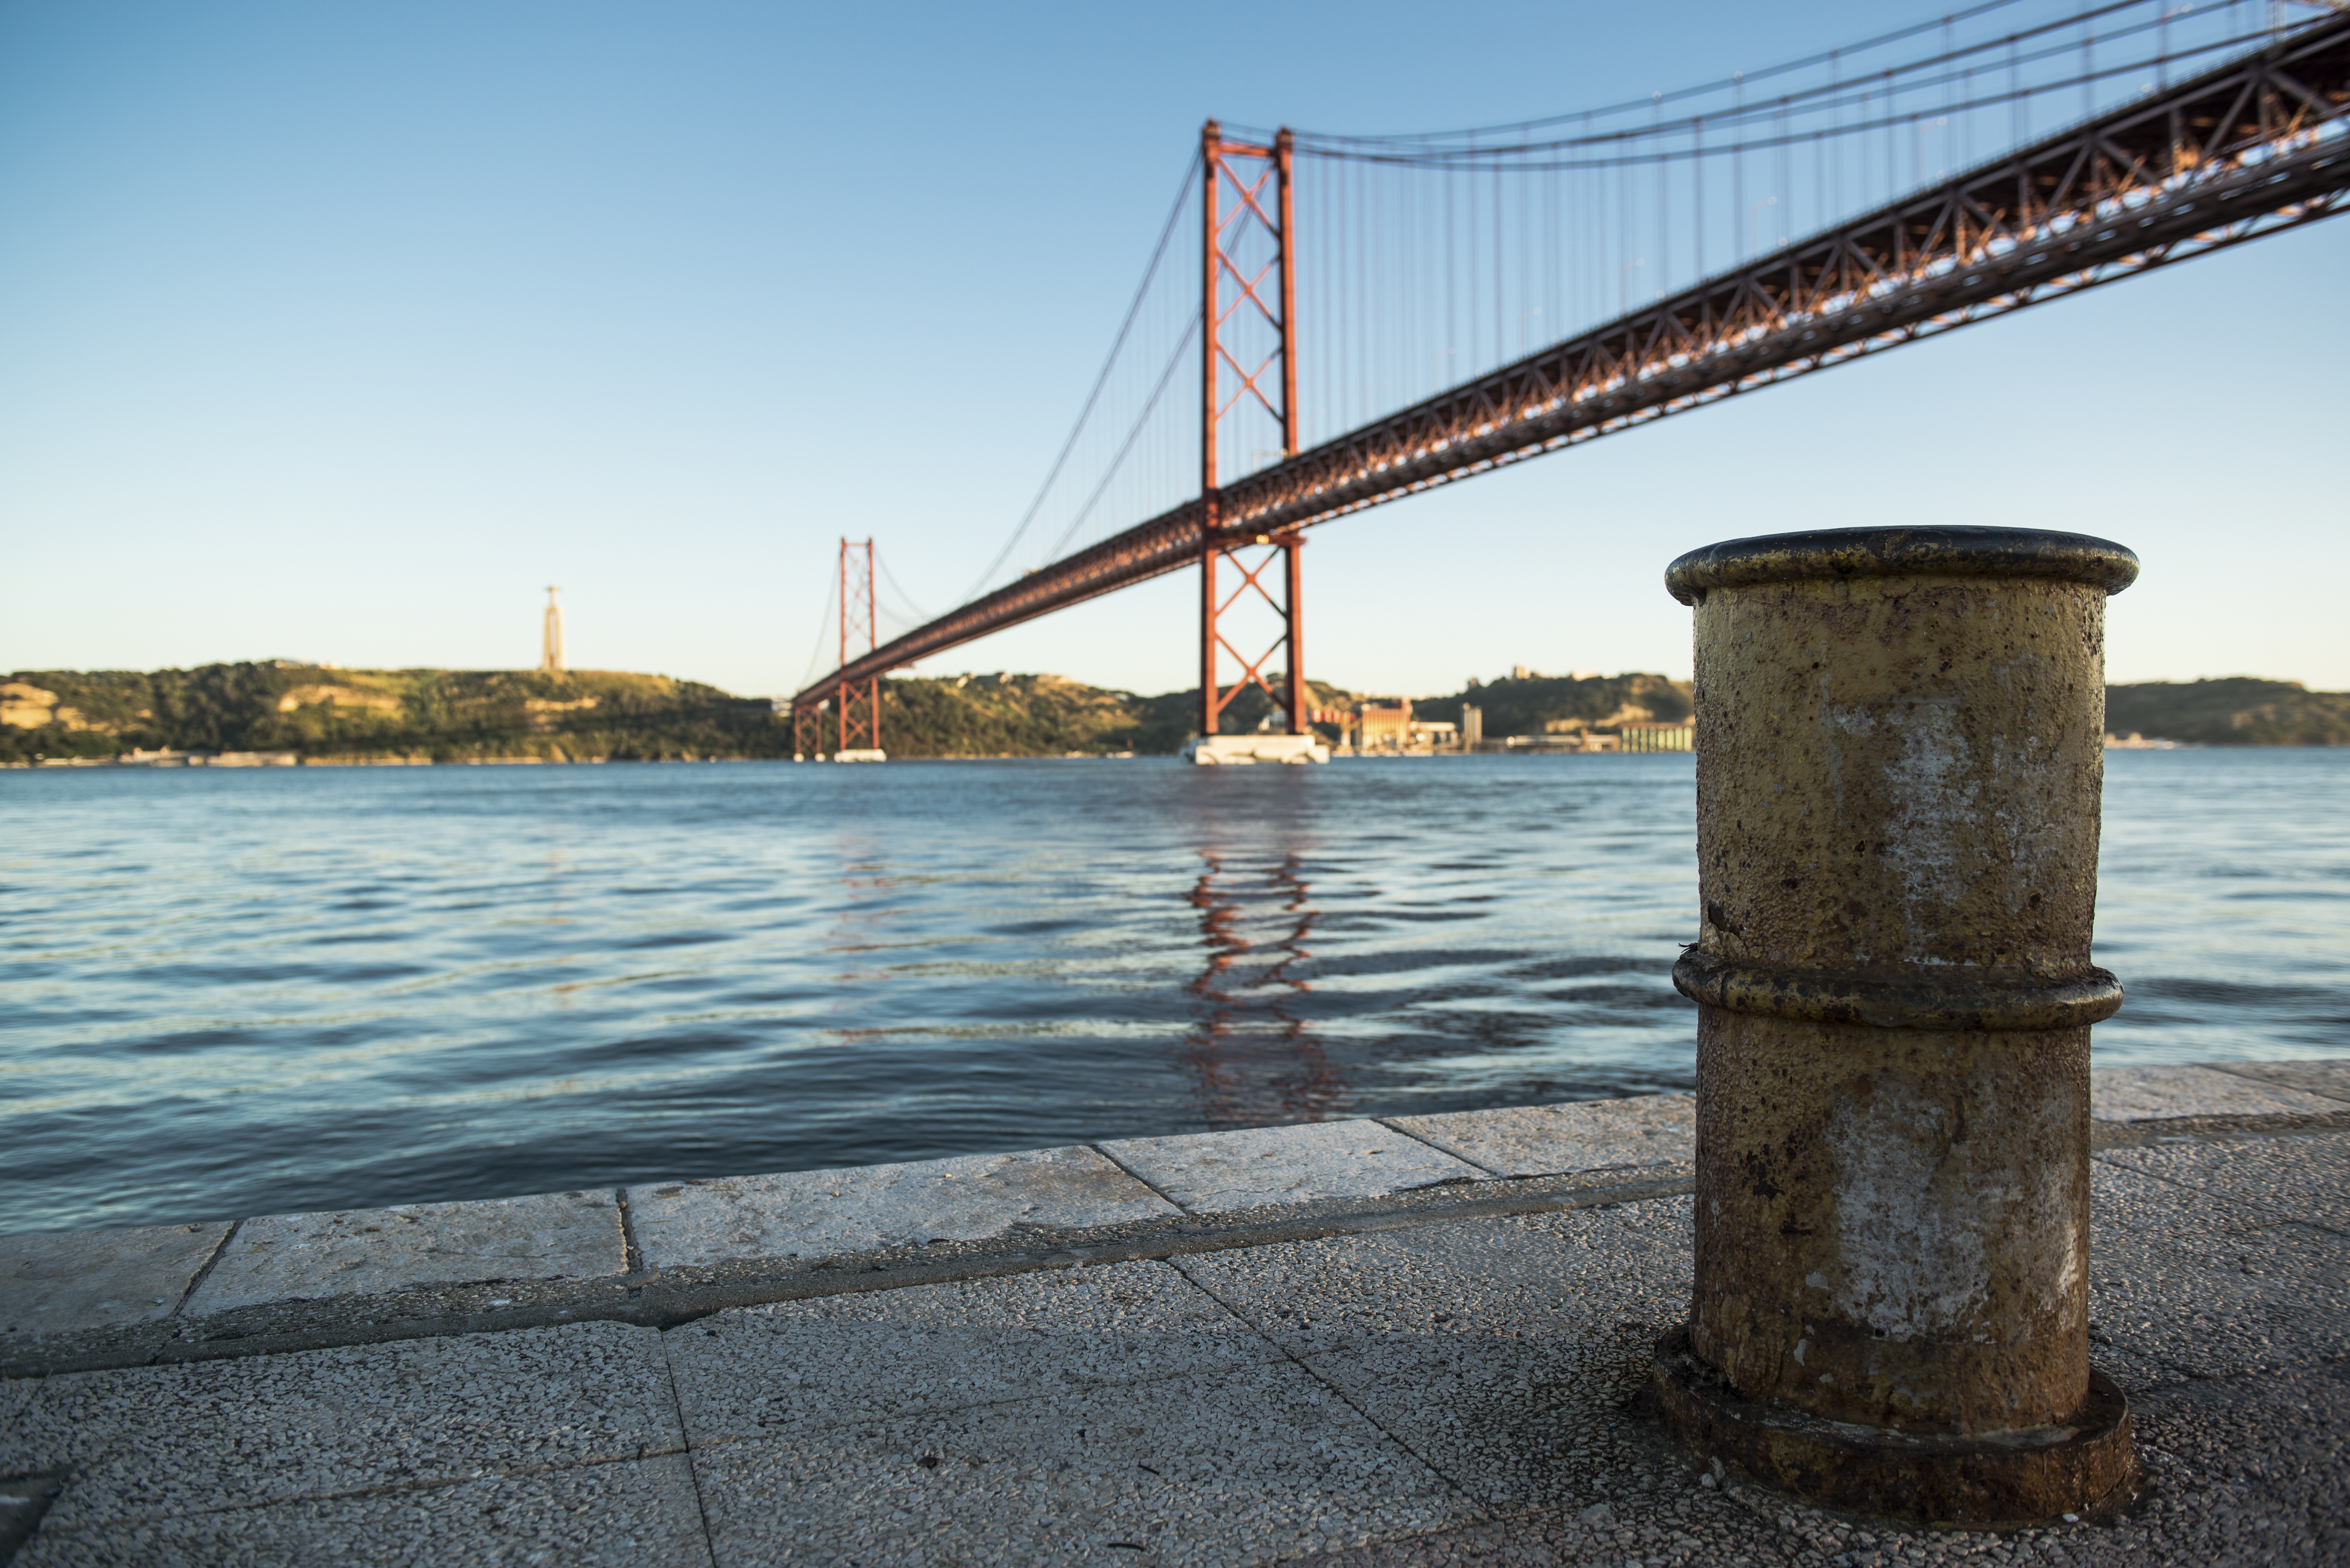
sea, coast, water, architecture, bridge, view, pier, river, monument, panorama, suspension bridge, port, places of interest, vision, portugal, lisboa, lisbon, abendstimmung, tejo, abril, nonbuilding structure